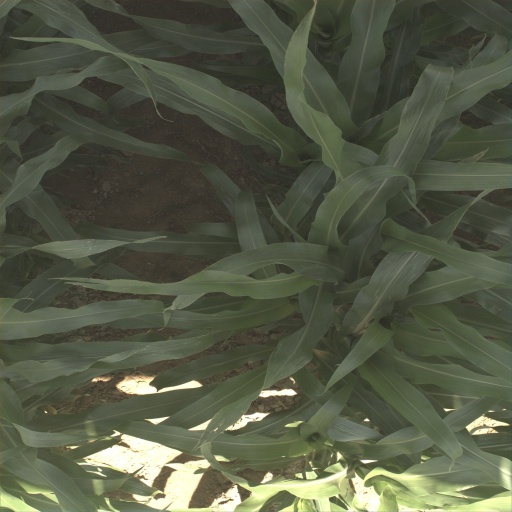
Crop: sorghum